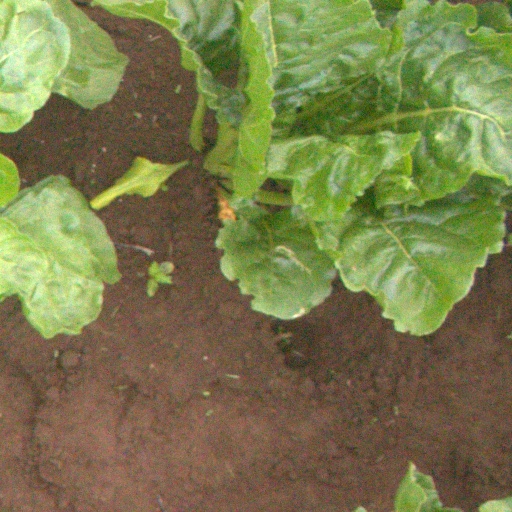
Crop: sugar beet